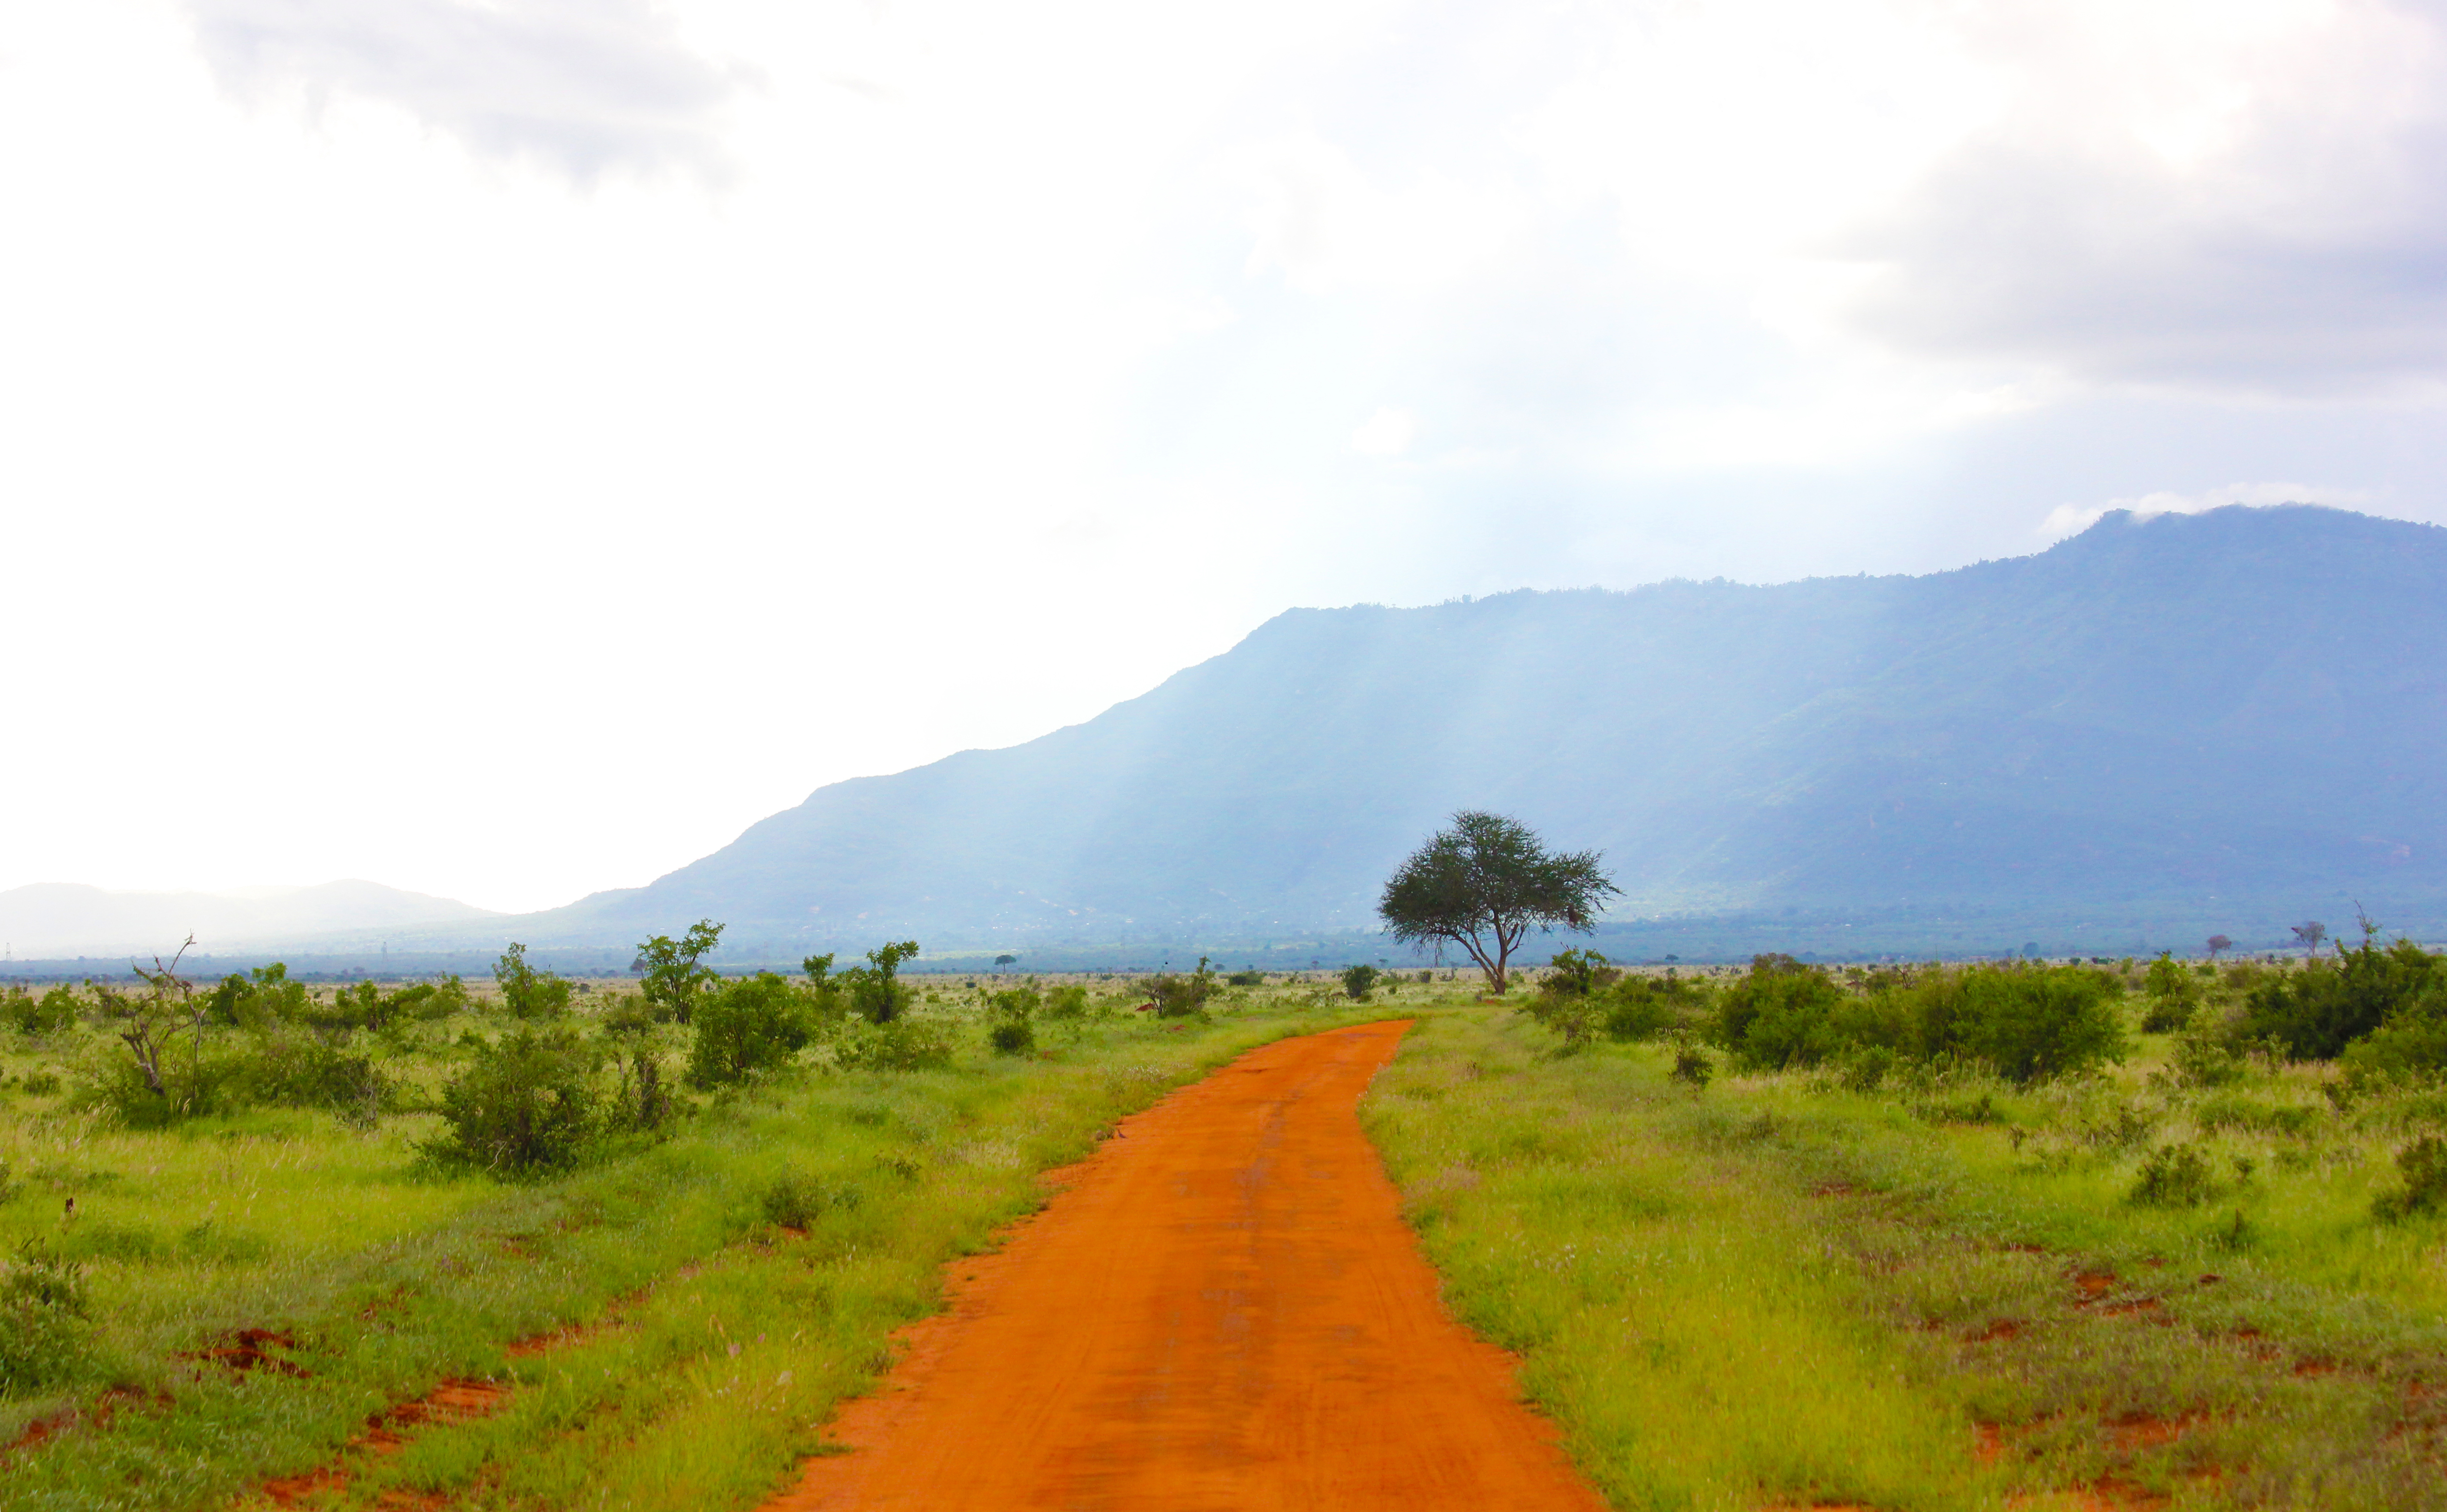
landscape, path, mountain, road, field, meadow, prairie, hill, valley, mountain range, dirt road, pasture, agriculture, savanna, ridge, plain, grassland, plateau, habitat, ecosystem, steppe, rural area, veld, natural environment, geographical feature, mountainous landforms